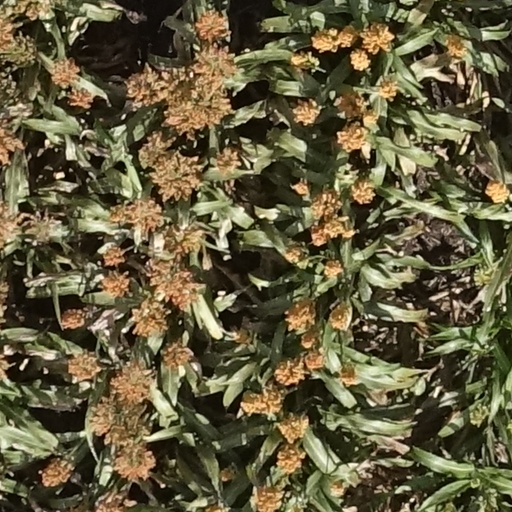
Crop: sorghum